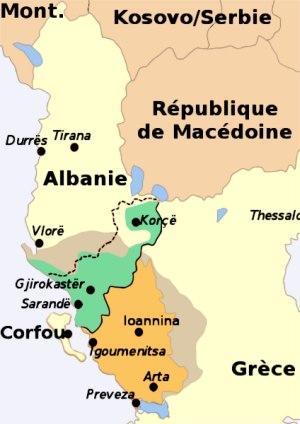
L’histoire de l'Épire du Nord de 1913 à 1921 est marquée par la volonté d'énosis, autrement dit de réunion à l’État national grec, de la minorité grecque présente dans cette région du Sud de l'Albanie et par le désir irrédentiste du royaume hellène de l'annexer.
La République autonome d’Épire du Nord est un État auto-proclamé puis une région autonome de la Principauté d’Albanie créé et dissout en 1914. Sa capitale est Argyrokastro et sa population, majoritairement chrétienne orthodoxe, parle le grec et/ou le dialecte albanais tosque.